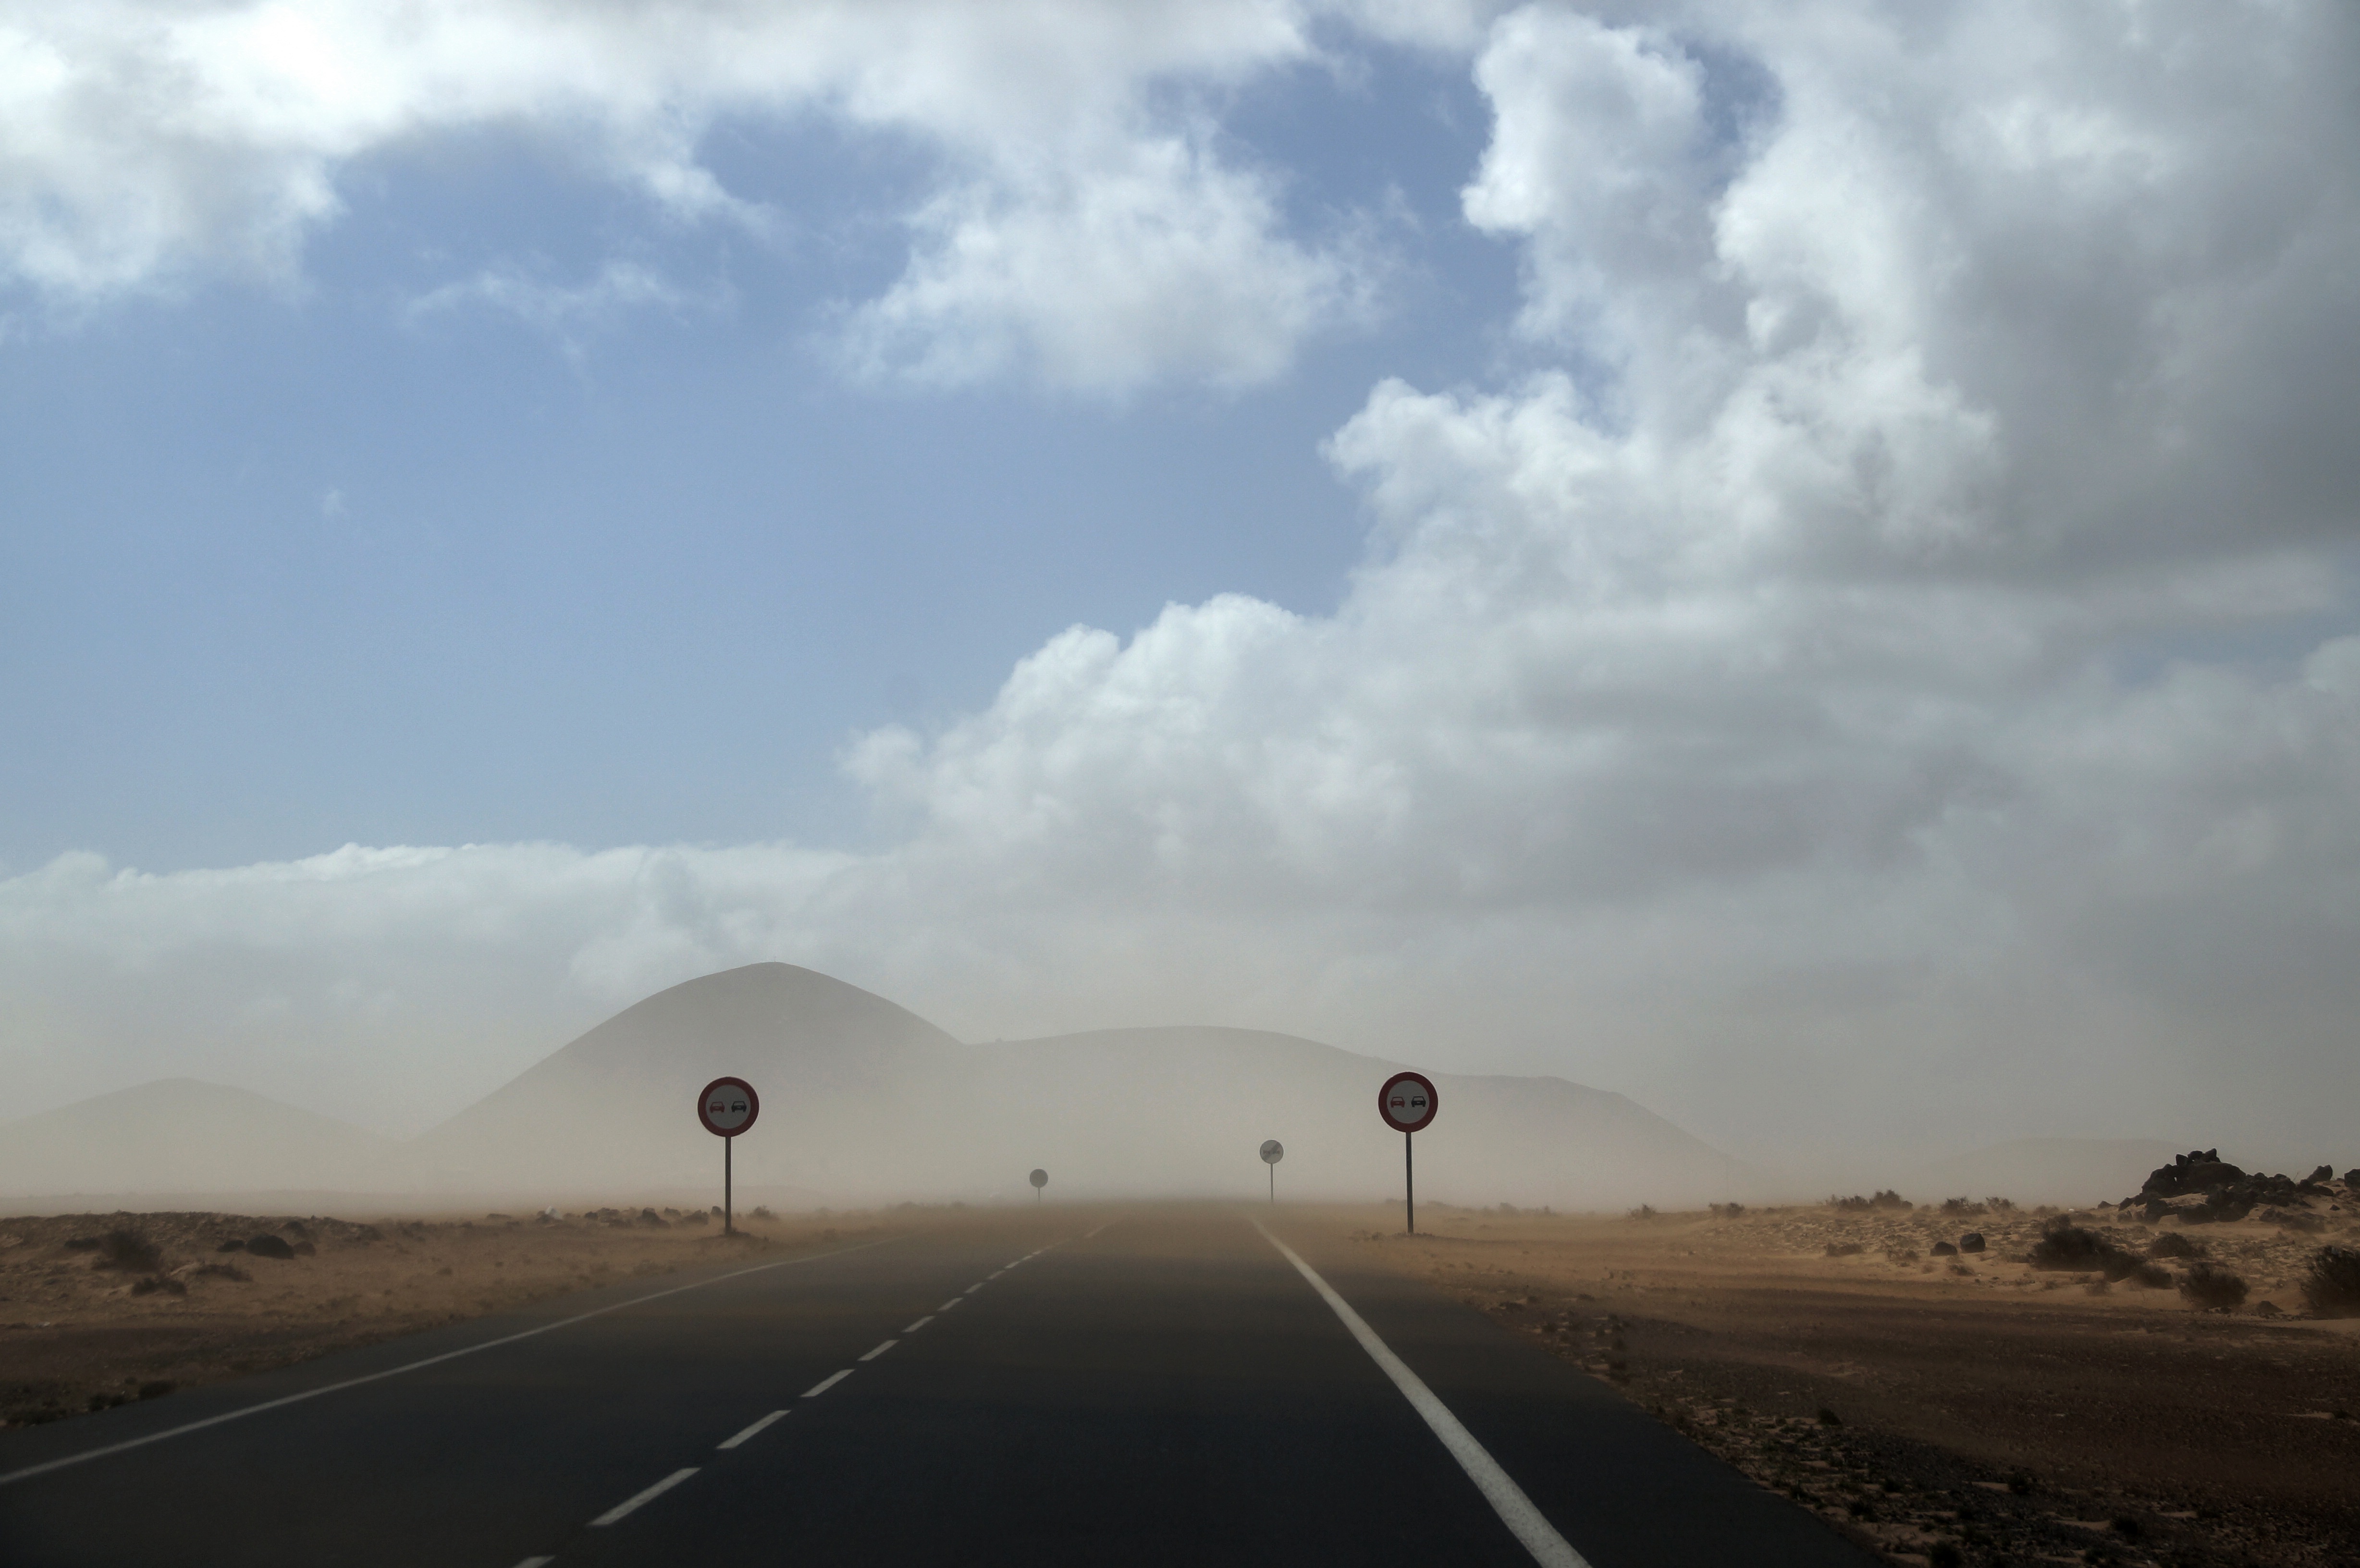
landscape, sand, horizon, cloud, sky, road, field, prairie, morning, hill, desert, dry, plain, road trip, infrastructure, plateau, gloomy, risk, volcanoes, forward, steppe, rural area, lanzarote, threatening, heiss, overtaking, winds, natural environment, atmospheric phenomenon, atmosphere of earth